H.L. Leonard

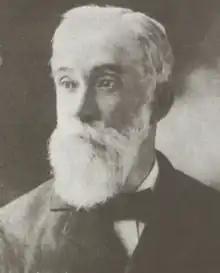
Hiram Lewis Leonard

ef> Between 1835 and 1840, the family moved to Wayne County, Pennsylvania. Before he became pioneer of the modern bamboo fly rod, Hiram Leonard was a hunter, guide, gunsmith and self-taught engineer. He also played the flute. Leonard was an outdoorsman in the still undeveloped northeast of the United States. His fearless exploits, innovative approach and wiry strength earned him a reputation as "the Great Hunter" in his own time.